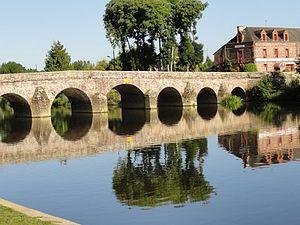
pont se refletant dans la vilaine
La Vilaine est un fleuve de l’ouest de la France, en Bretagne. Elle prend sa source à l’ouest du département de la Mayenne avant de traverser l’Ille-et-Vilaine d’est en ouest puis du nord au sud après Rennes. Elle se jette dans l’océan Atlantique entre les communes de Arzal et de Pénestin toutes deux dans le département du Morbihan.